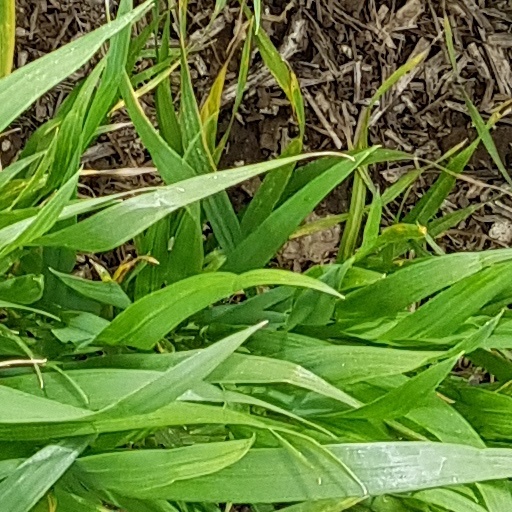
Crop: wheat